Paschal mystery

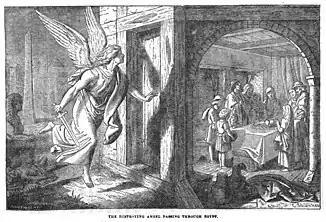
The destroying angel passes through Egypt.

According to the Book of Exodus, God commanded Moses to tell the Israelites to mark a lamb's blood above their doors in order that the Angel of Death would pass over them. Paschal refers to the passage of God's destroying angel on the night of Passover. The angel "passed over" the houses of the Israelites but killed the firstborn child in the houses of the Egyptians.